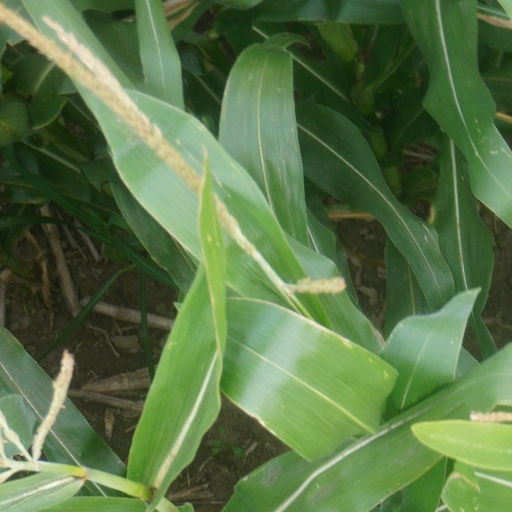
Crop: maize; corn